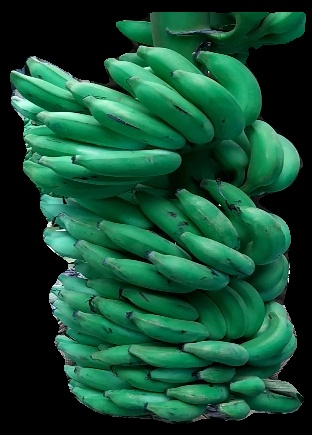
Variety: elakki-bale
Grade: grade1